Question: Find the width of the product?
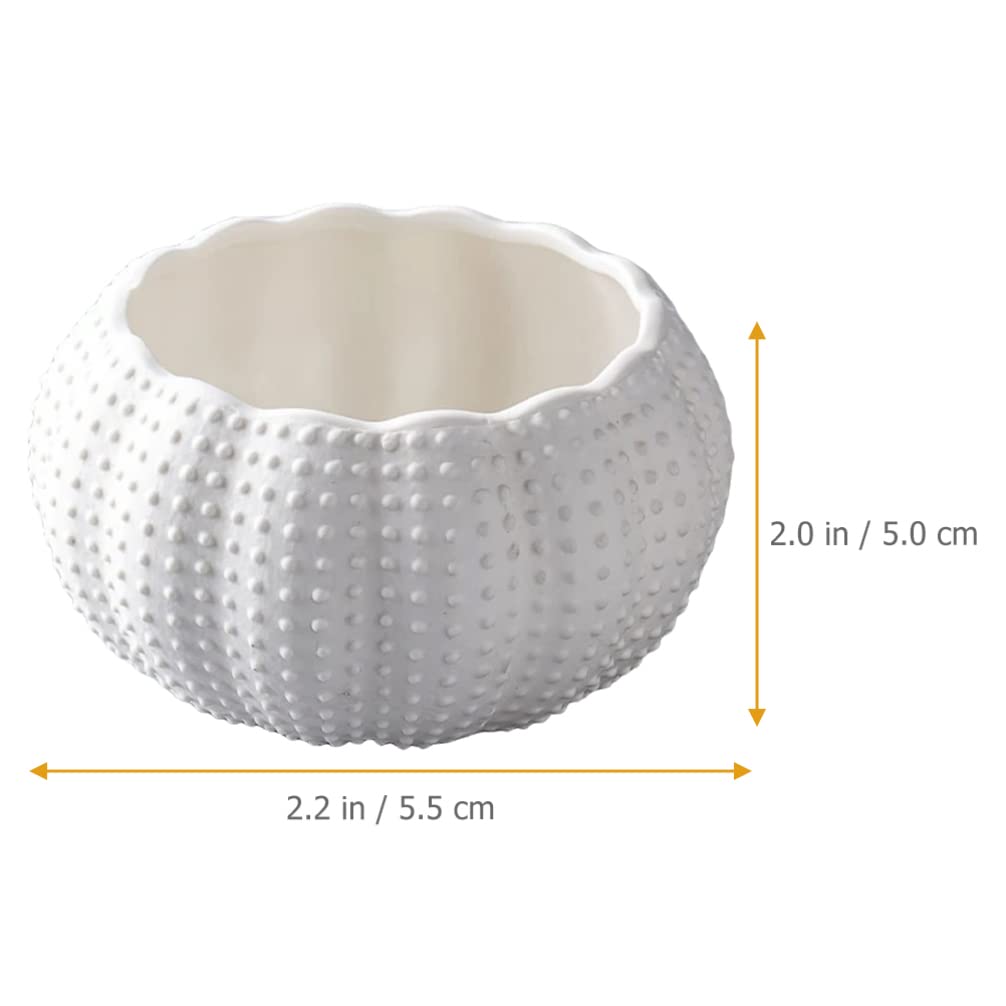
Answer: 2.2 inch